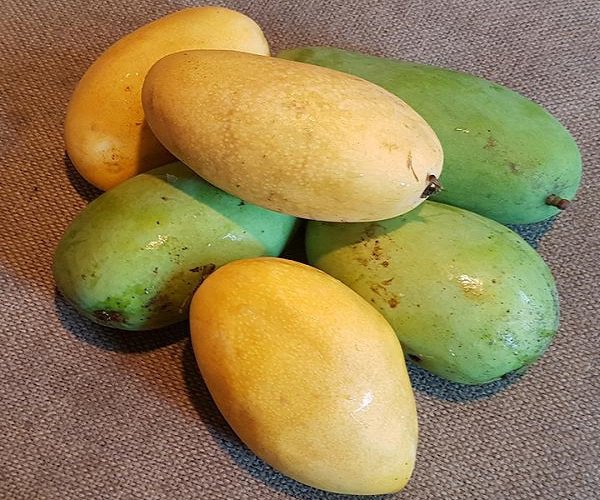
Label: Mango